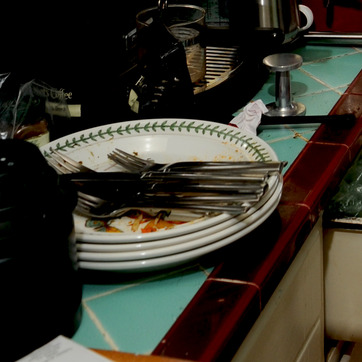
Material: metal